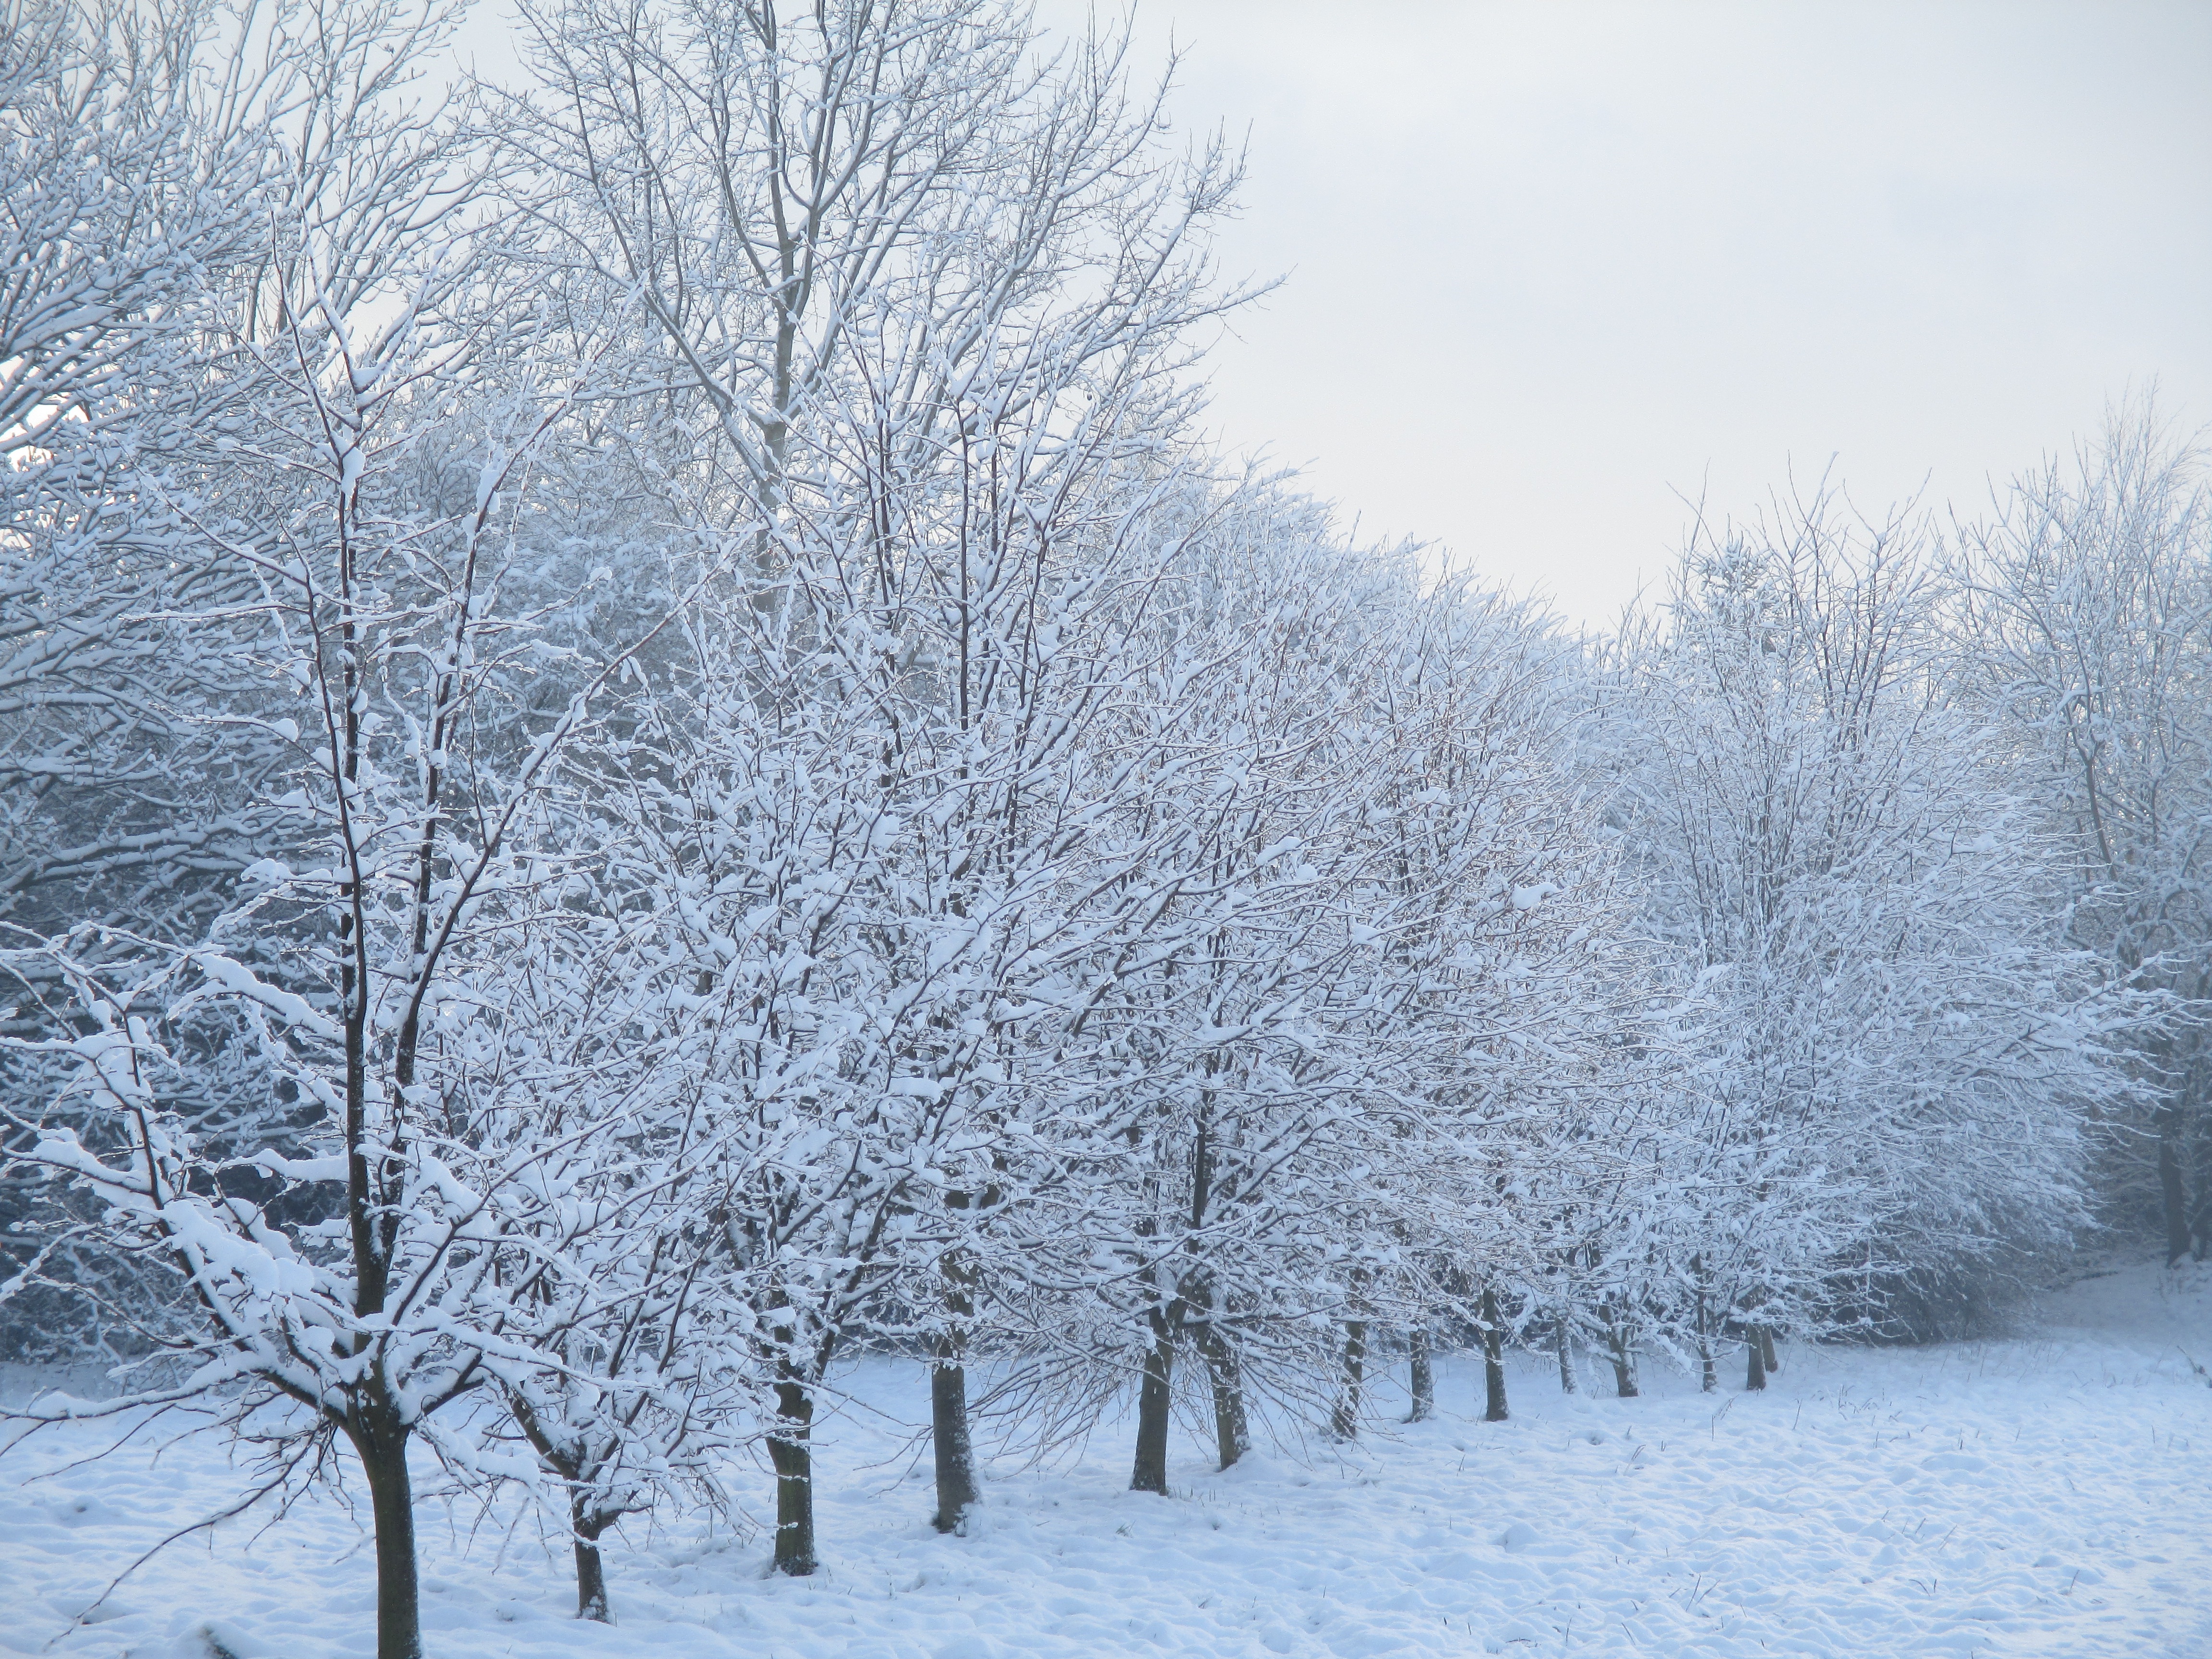
landscape, tree, nature, branch, snow, winter, white, view, frost, alley, park, weather, season, blizzard, freezing, atmospheric phenomenon, winter storm, rain and snow mixed